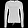
Label: Pullover